List of Brazilian federative units by homicide rate

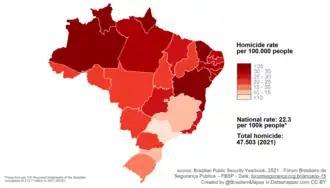
Homicide rate in Brazil

The list of decades, by default, is ordered by homicide rate in a decreasing manner according to 2021. That is, the federative units with the highest rates this year are closer to the top of the list.